Nattawin Wattanagitiphat

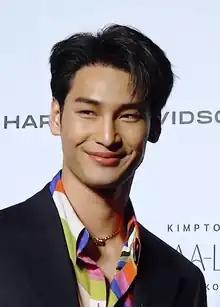
Nattawin Wattanagitiphat at GQMOTY2022

Nattawin Wattanagitiphat (born 24 February 1994), nicknamed Apo is a Thai actor. He is best known for his main roles in "Sud Kaen Saen Rak" (2015), "KinnPorsche" (2022) and "Man Suang "(2023).